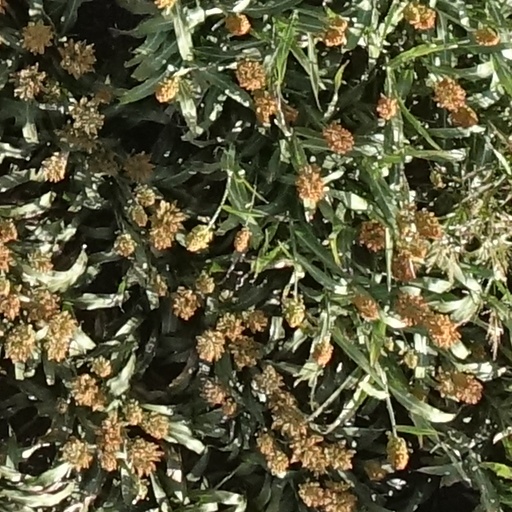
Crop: sorghum